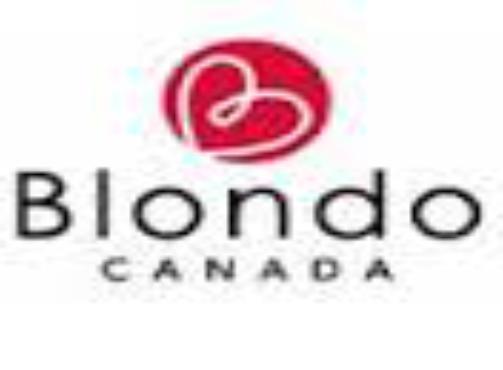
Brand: Blondo
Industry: Clothes